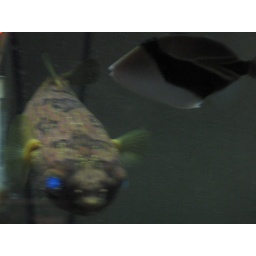
two gorgious salt water fish that have passed in the last year